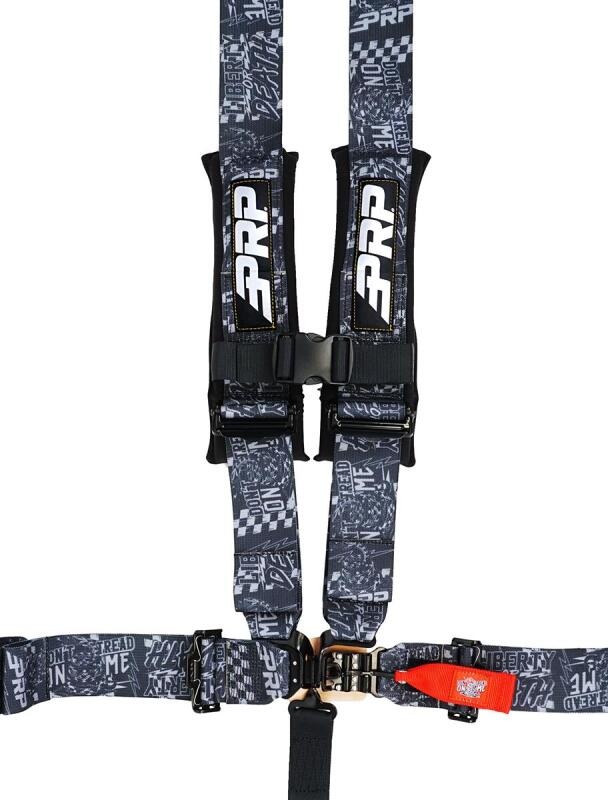
PRP 5.3 Harness - Dont Tread on Me
Revolutionize your Ride with PRP's Don’t Tread On Me 5.3 Harness. This patrioticly themed 5.3 Harness includes new features to provide more comfort and safety while off road. Whether you’re racing, riding the dunes, or crawling the Rubicon – this harness will hold you in tight. This 5 point harness with 3" belts has thick pads for comfort, all black hardware for style and EZ adjusters on the shoulders. The EZ adjusters allow you to adjust your shoulder straps quickly and even if they are dirty or muddy. The Limited Edtion belt webbing features our Dont Tread on Me Design, with yellow stitching and a special patch on the release handle. Other new features include our thick shoulder pads for comfort, that are now removeable so you can easily clean them. We have also redesigned the latch link buckle to easily release at any angle (even upside down). The Bolt-In Tabs on the Shoulders & Laps can be bolted up to almost any vehicle. SFI 16.1 certified for racing. Ride Free - Ride PRP. Grab one of these Limited Editions Harnesses before they're gone! Warning Proper installation and consistent use of the 5 point harness restraint system is critical to your safety in event of accident. To reduce risk of serious injury or death: Follow vehicle manufacturers, and PRP Seats instructions and safety messages during installation and use of this product. Use all belts provided. Secure lap belt first; low and snug across hips. Sternum strap tight at chest line (min. 4” below neck). Adjust remaining straps per instructions and confirm fitment restrains user & provides safe clearance from wheel, dash, roll cage, etc. Inspect all components of the 5 point harness restraint system regularly & replace as indicated by accident, wear or abrasion. Replace no later than 2 years from date on SFI 16.1 tag. This 5 point competition restraint system is intended for UTV or other off-road vehicle-not replacement for FMVSS 209 restraints. Never use with child car seats or boosters.
Brand: PRP Seats
Category: Vehicles & Parts > Vehicle Parts & Accessories > Vehicle Safety & Security > Off-Road & Motor Sports Vehicle Protective Gear